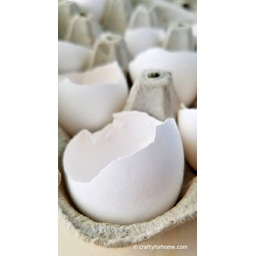
Label: eggshells